Eden Hill (Dover, Delaware)

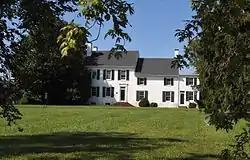
Eden Hill, September 2012

Eden Hill is a historic home located at Dover, Kent County, Delaware, built by Delaware Colonial Supreme Court Justice Nicholas Ridgely in 1749. The house was built in two sections; a double-pile, side-hall three bay structure to the south, and a lower two bay section of two rooms to the north. The stuccoed dwelling has a gable roof on both sections. It was the home of the prominent Ridgely family, who purchased the property in 1748.